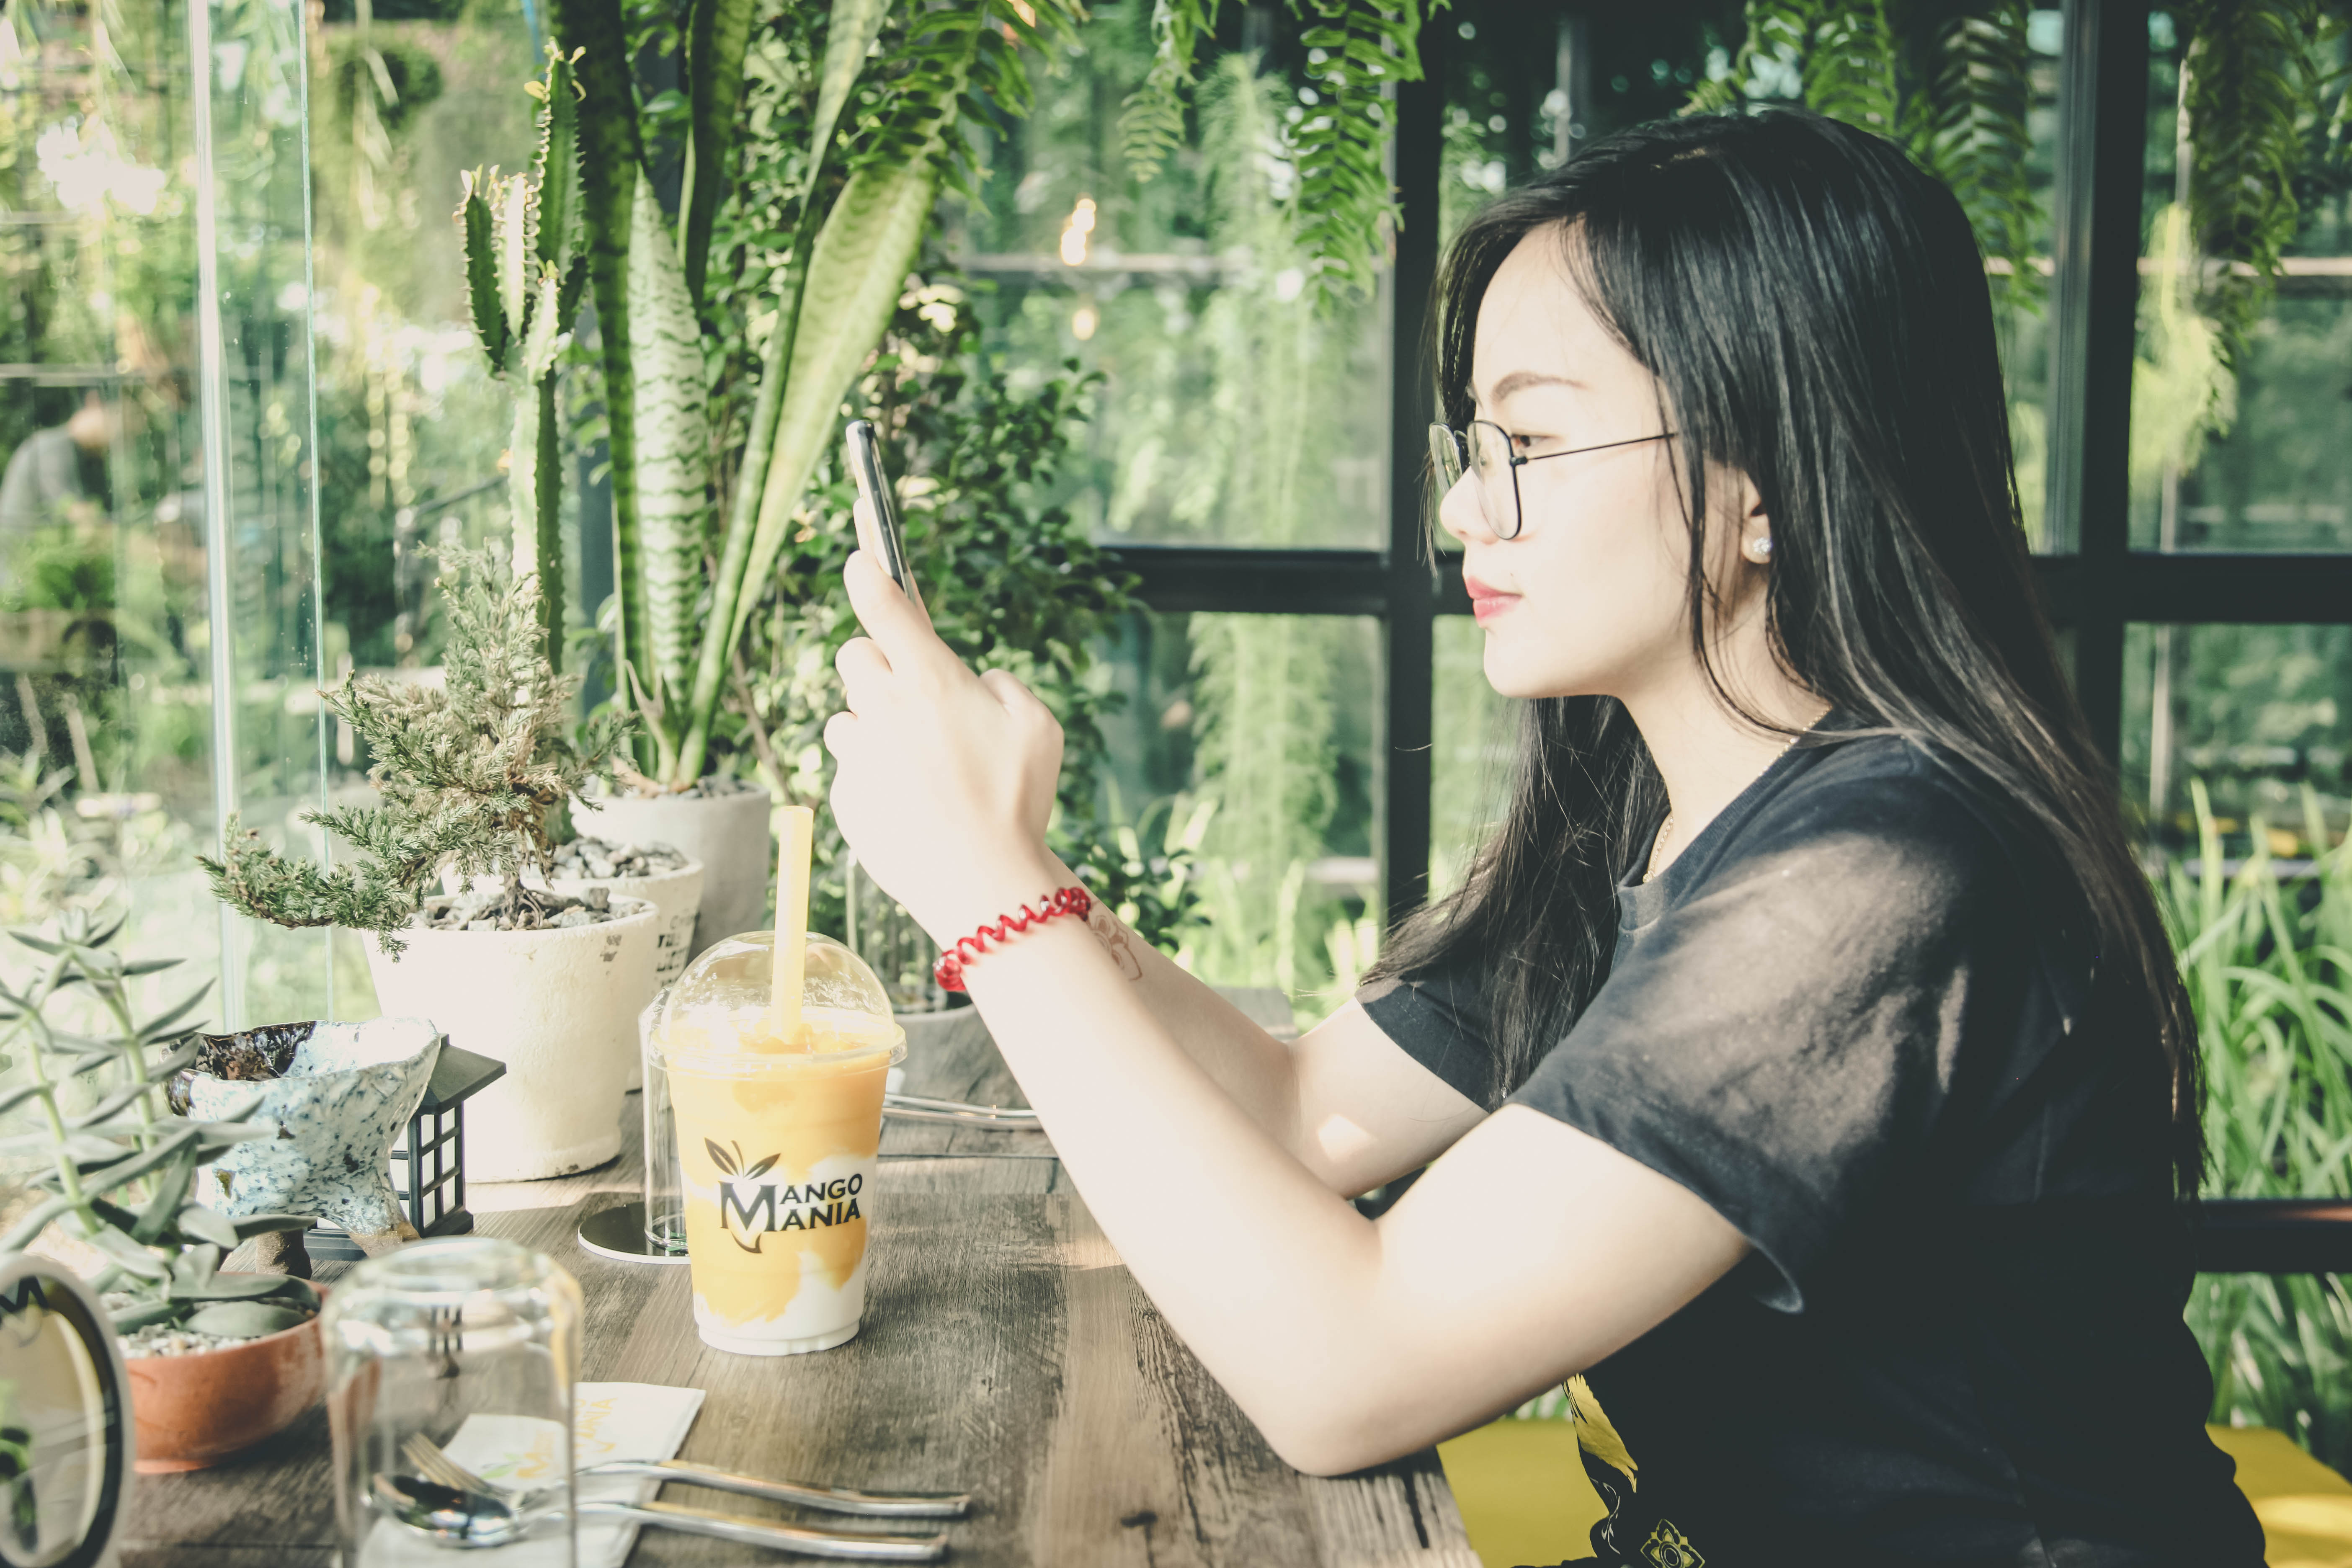
adult, alone, beverage, blur, botanical, casual, cellphone, eyeglasses, fashion, focus, fruit shake, indoors, lady, leaves, leisure, mobile phone, outdoors, person, plants, pot, pretty, relax, relaxation, shake, sit, table, wear, window, woman, young, girl, beauty, tree, photography, plant, smile, fun, flower, drink